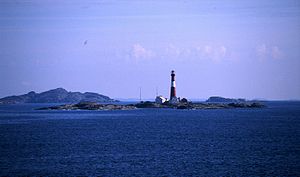
Færder
Tristein er tre holme som ligger omtrent to sømil syd for øen Store Færder i Færder nationalpark i Færder kommune.
Færder er en økommune i Vestfold og Telemark der ligger på vestsiden af den sydlige del af Oslofjorden. Kommunen blev oprettet 1. januar 2018 efter en sammenlægning af kommunerne Nøtterøy og Tjøme.